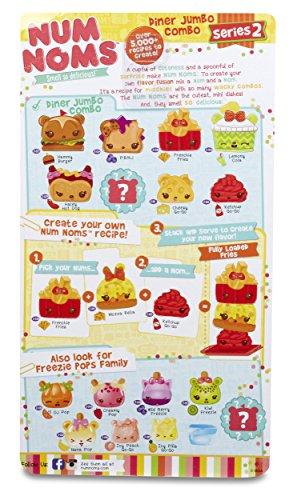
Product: Num Noms Series 2 - Scented 8-Pack - Diner
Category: Toys & Games | Dolls & Accessories | Playsets
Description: Mix and match the collectible scented Num Noms characters to create scent-sational recipes.
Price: $11.63
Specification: ProductDimensions:4.5x1.5x9inches|ItemWeight:4.2ounces|ShippingWeight:8.6ounces(Viewshippingratesandpolicies)|DomesticShipping:ItemcanbeshippedwithinU.S.|InternationalShipping:ThisitemcanbeshippedtoselectcountriesoutsideoftheU.S.LearnMore|ASIN:B01CSC7OS8|Itemmodelnumber:544098|Manufacturerrecommendedage:36months-15years|Batteries:2LR44batteriesrequired.(included)